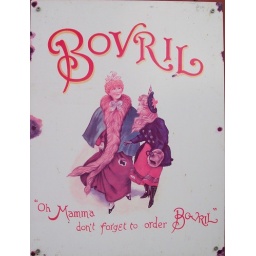
a beautiful old metal advertising sign adorns the wall in the pub car park